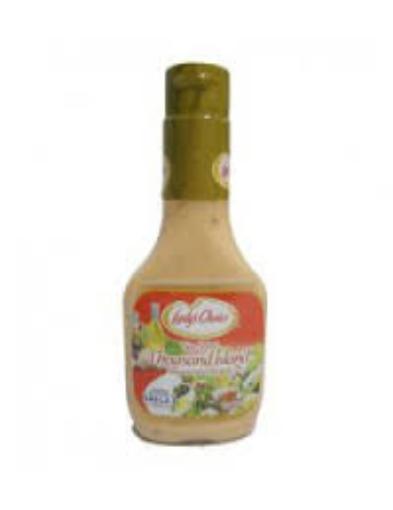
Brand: Lady's Choice
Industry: Food